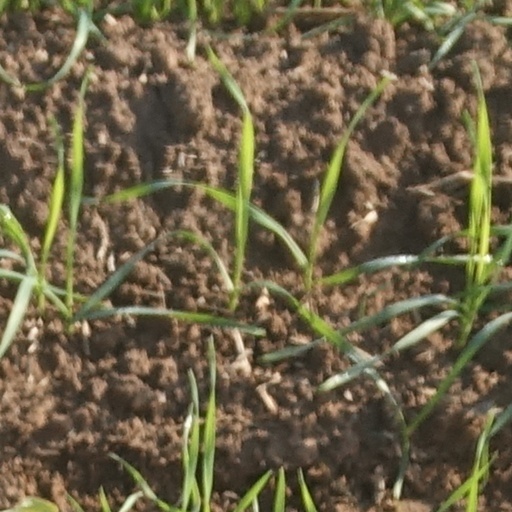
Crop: wheat